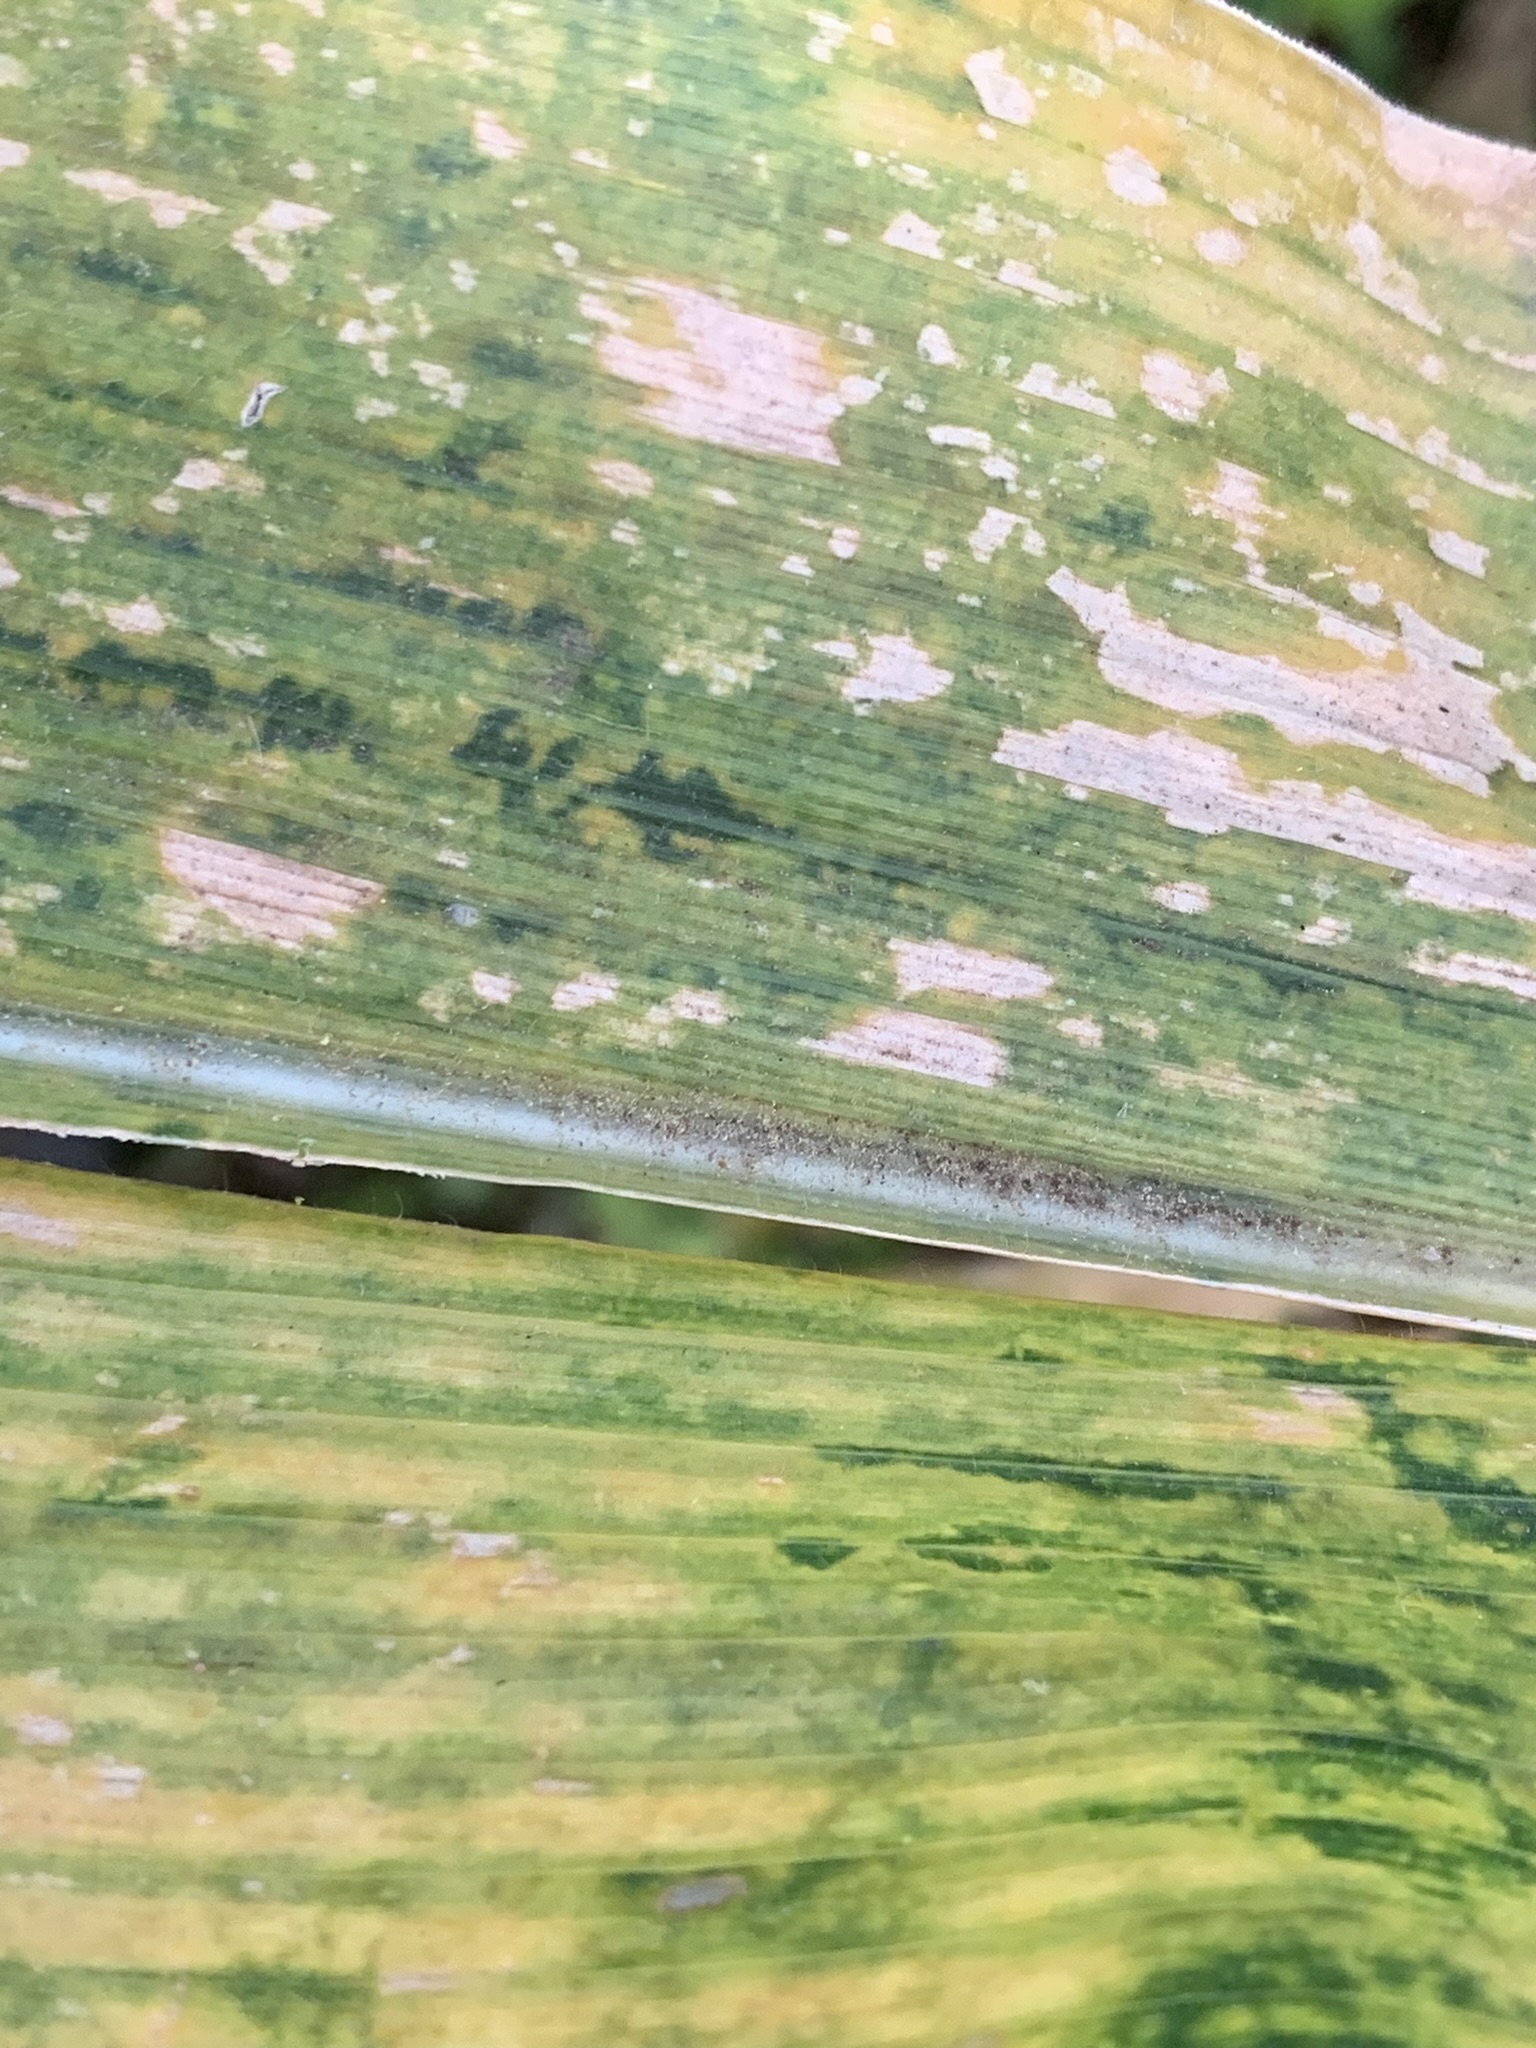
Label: MLN